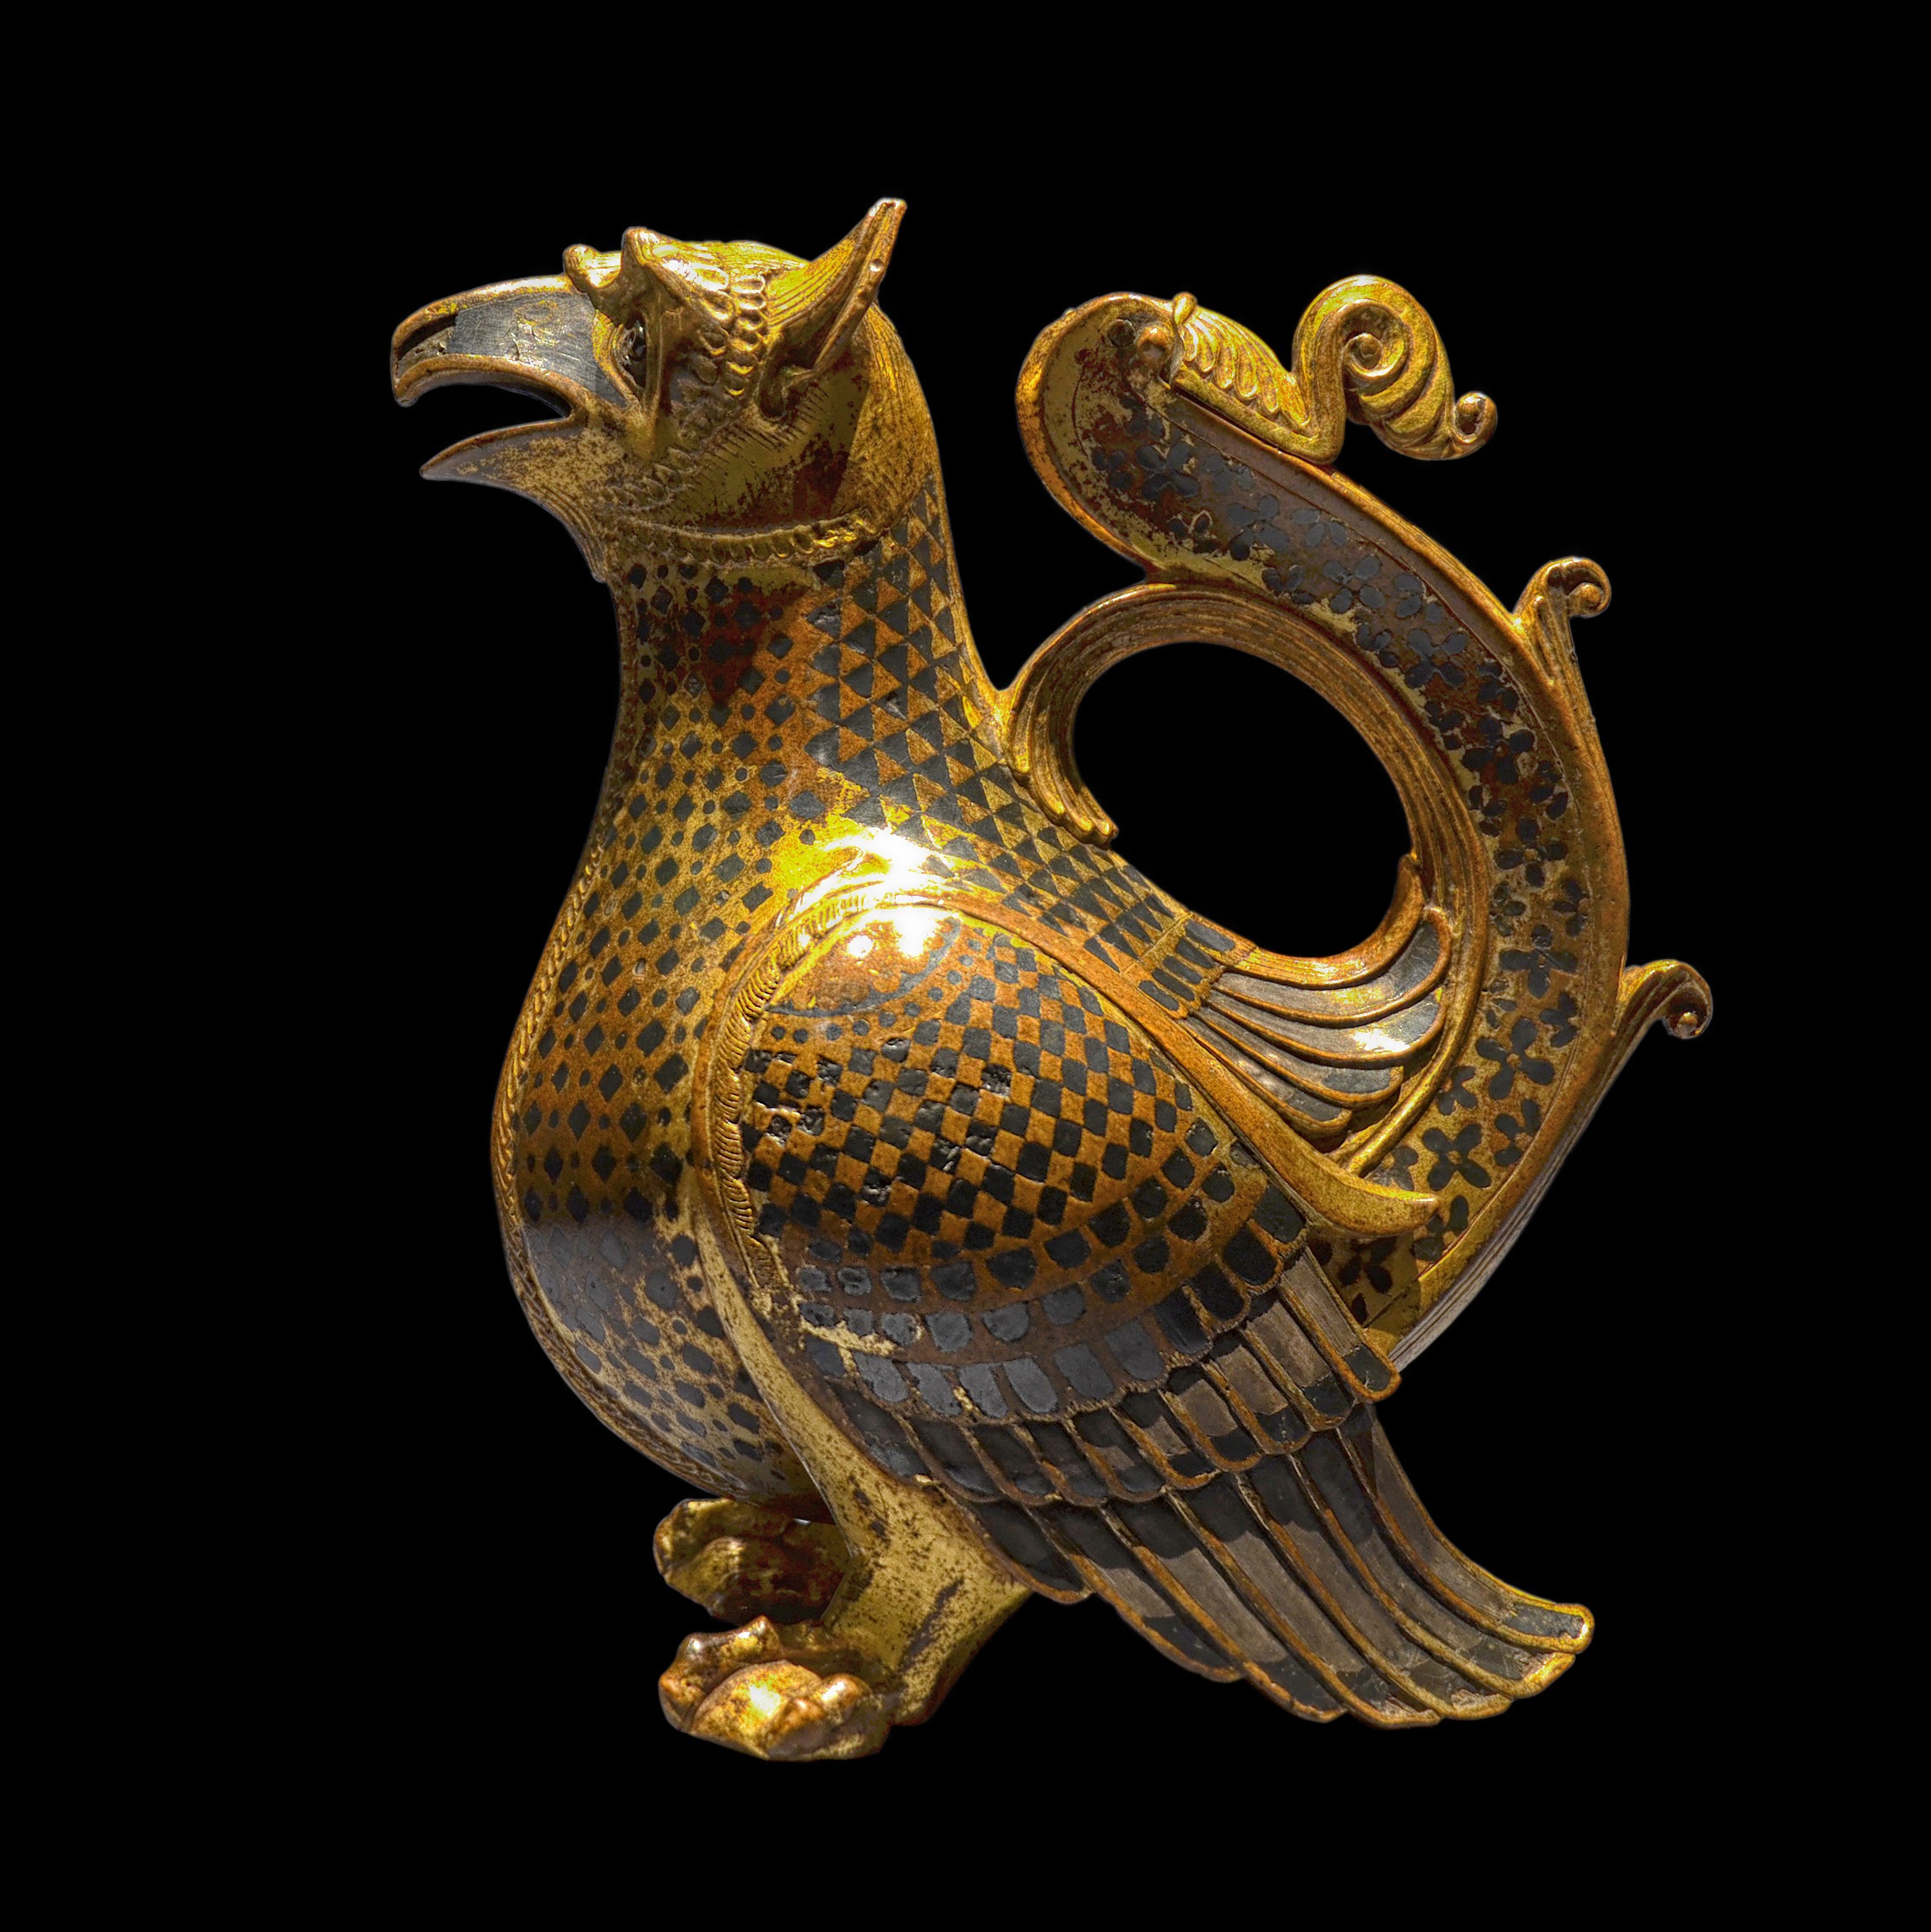
antique, monument, statue, horn, macro, metal, ancient, material, bird of prey, close up, sculpture, art, brass, figurine, bronze, carving, artifact, griffin, museum of vienna